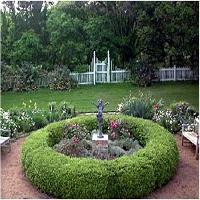
Weather: cloudy or overcast